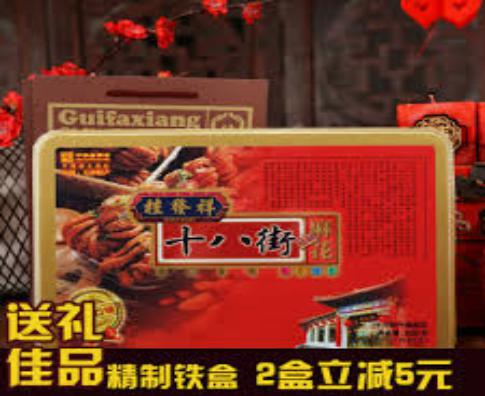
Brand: GuiFaXiangShiBaJie
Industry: Food